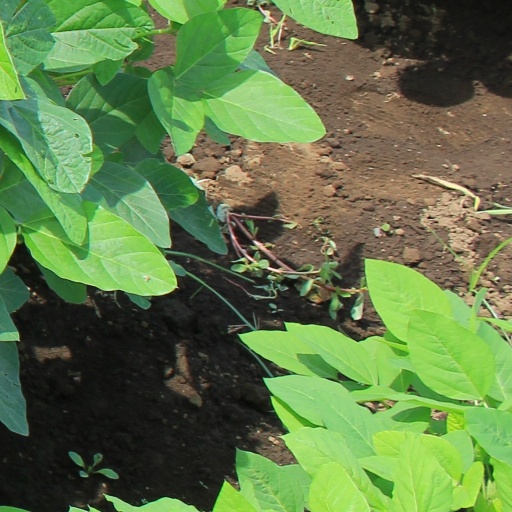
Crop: soybean